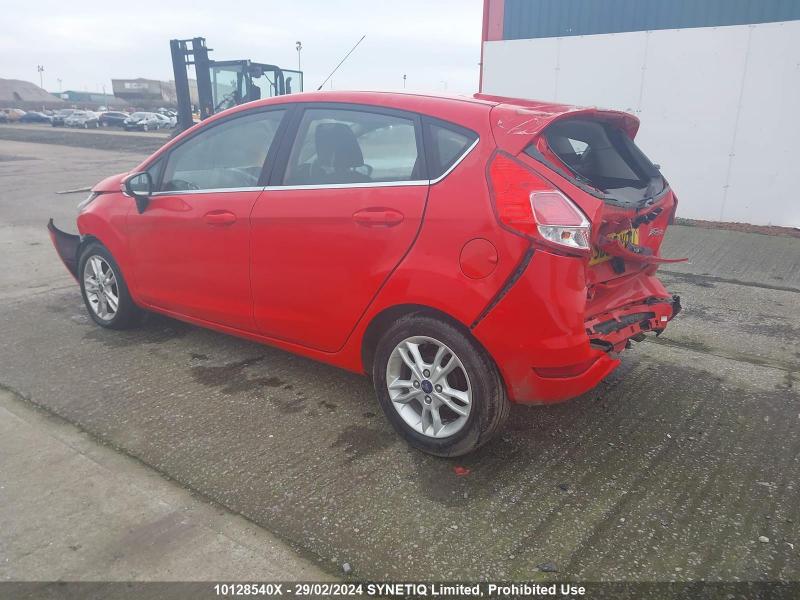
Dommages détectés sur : pare-choc avant, malle, feu arrière droit, feu arrière gauche, pare-choc arrière, plaque d'immatriculation arrière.
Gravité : majeur